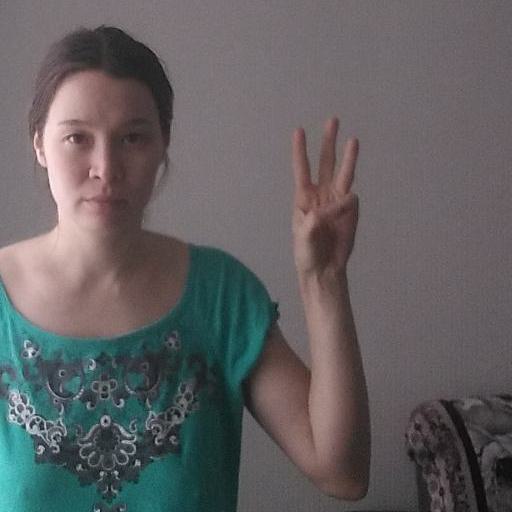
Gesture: three